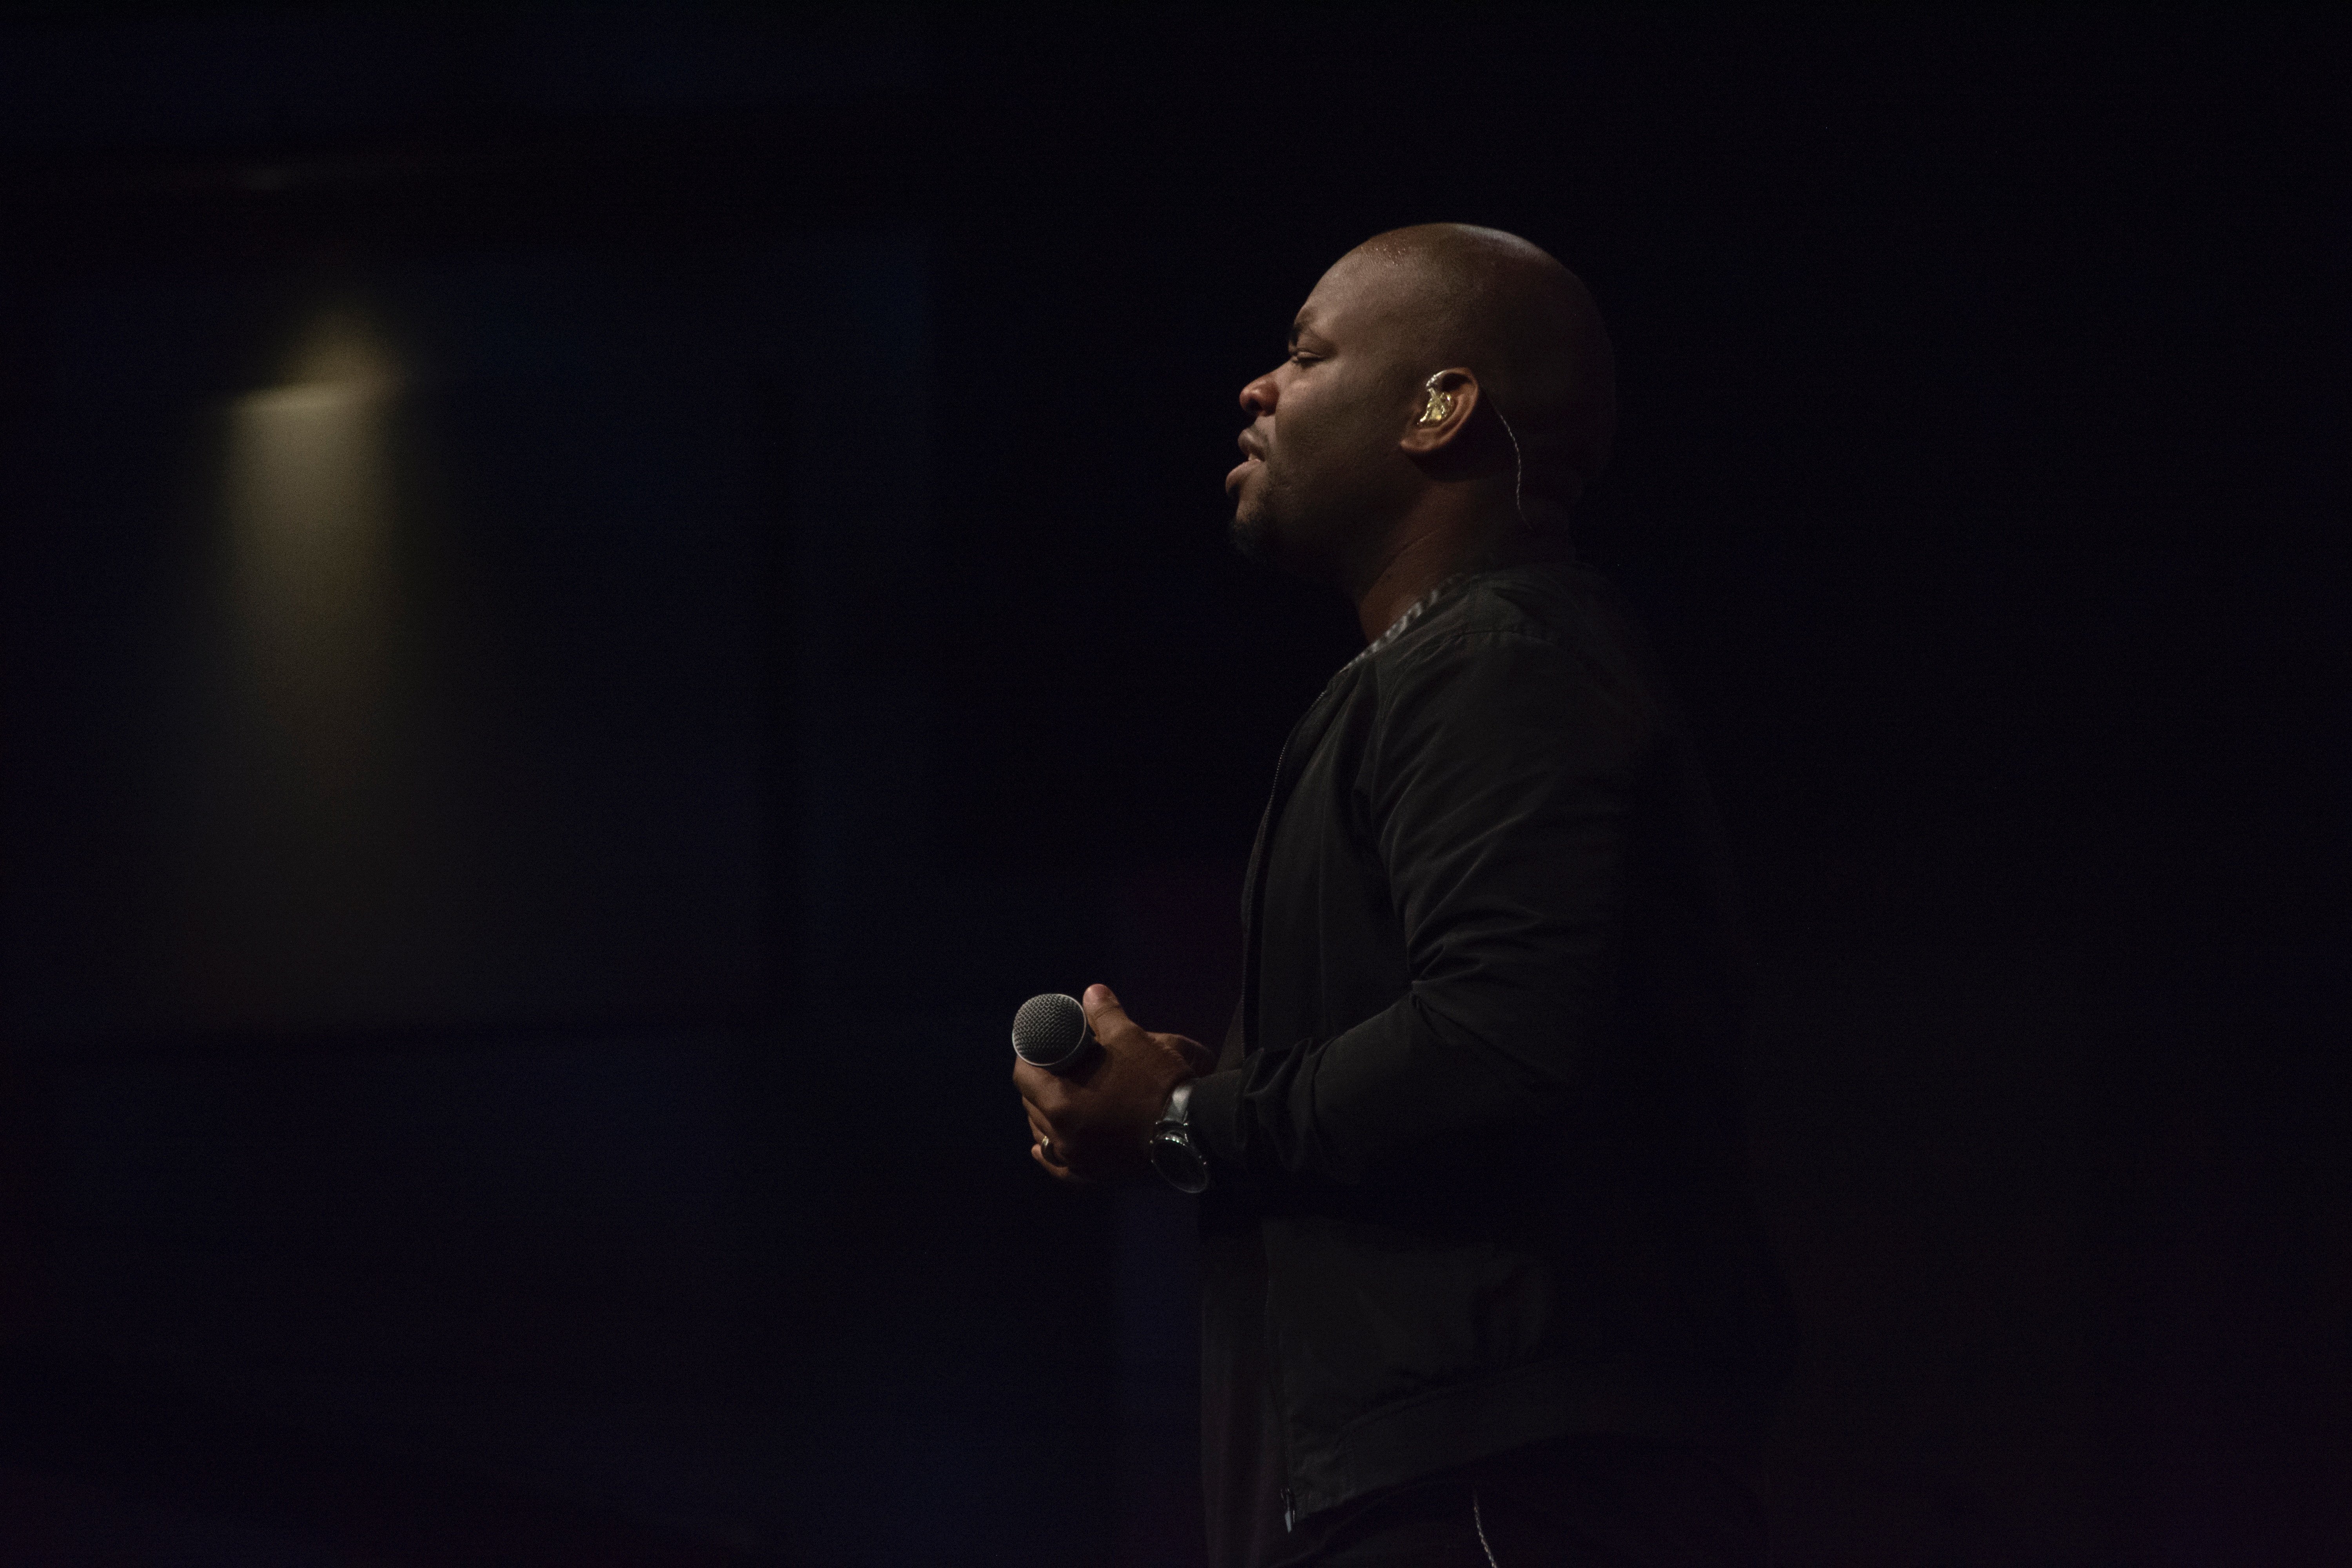
man, darkness, performance, light, night, phenomenon, stage, performance art, event, midnight, scene, audio, singing